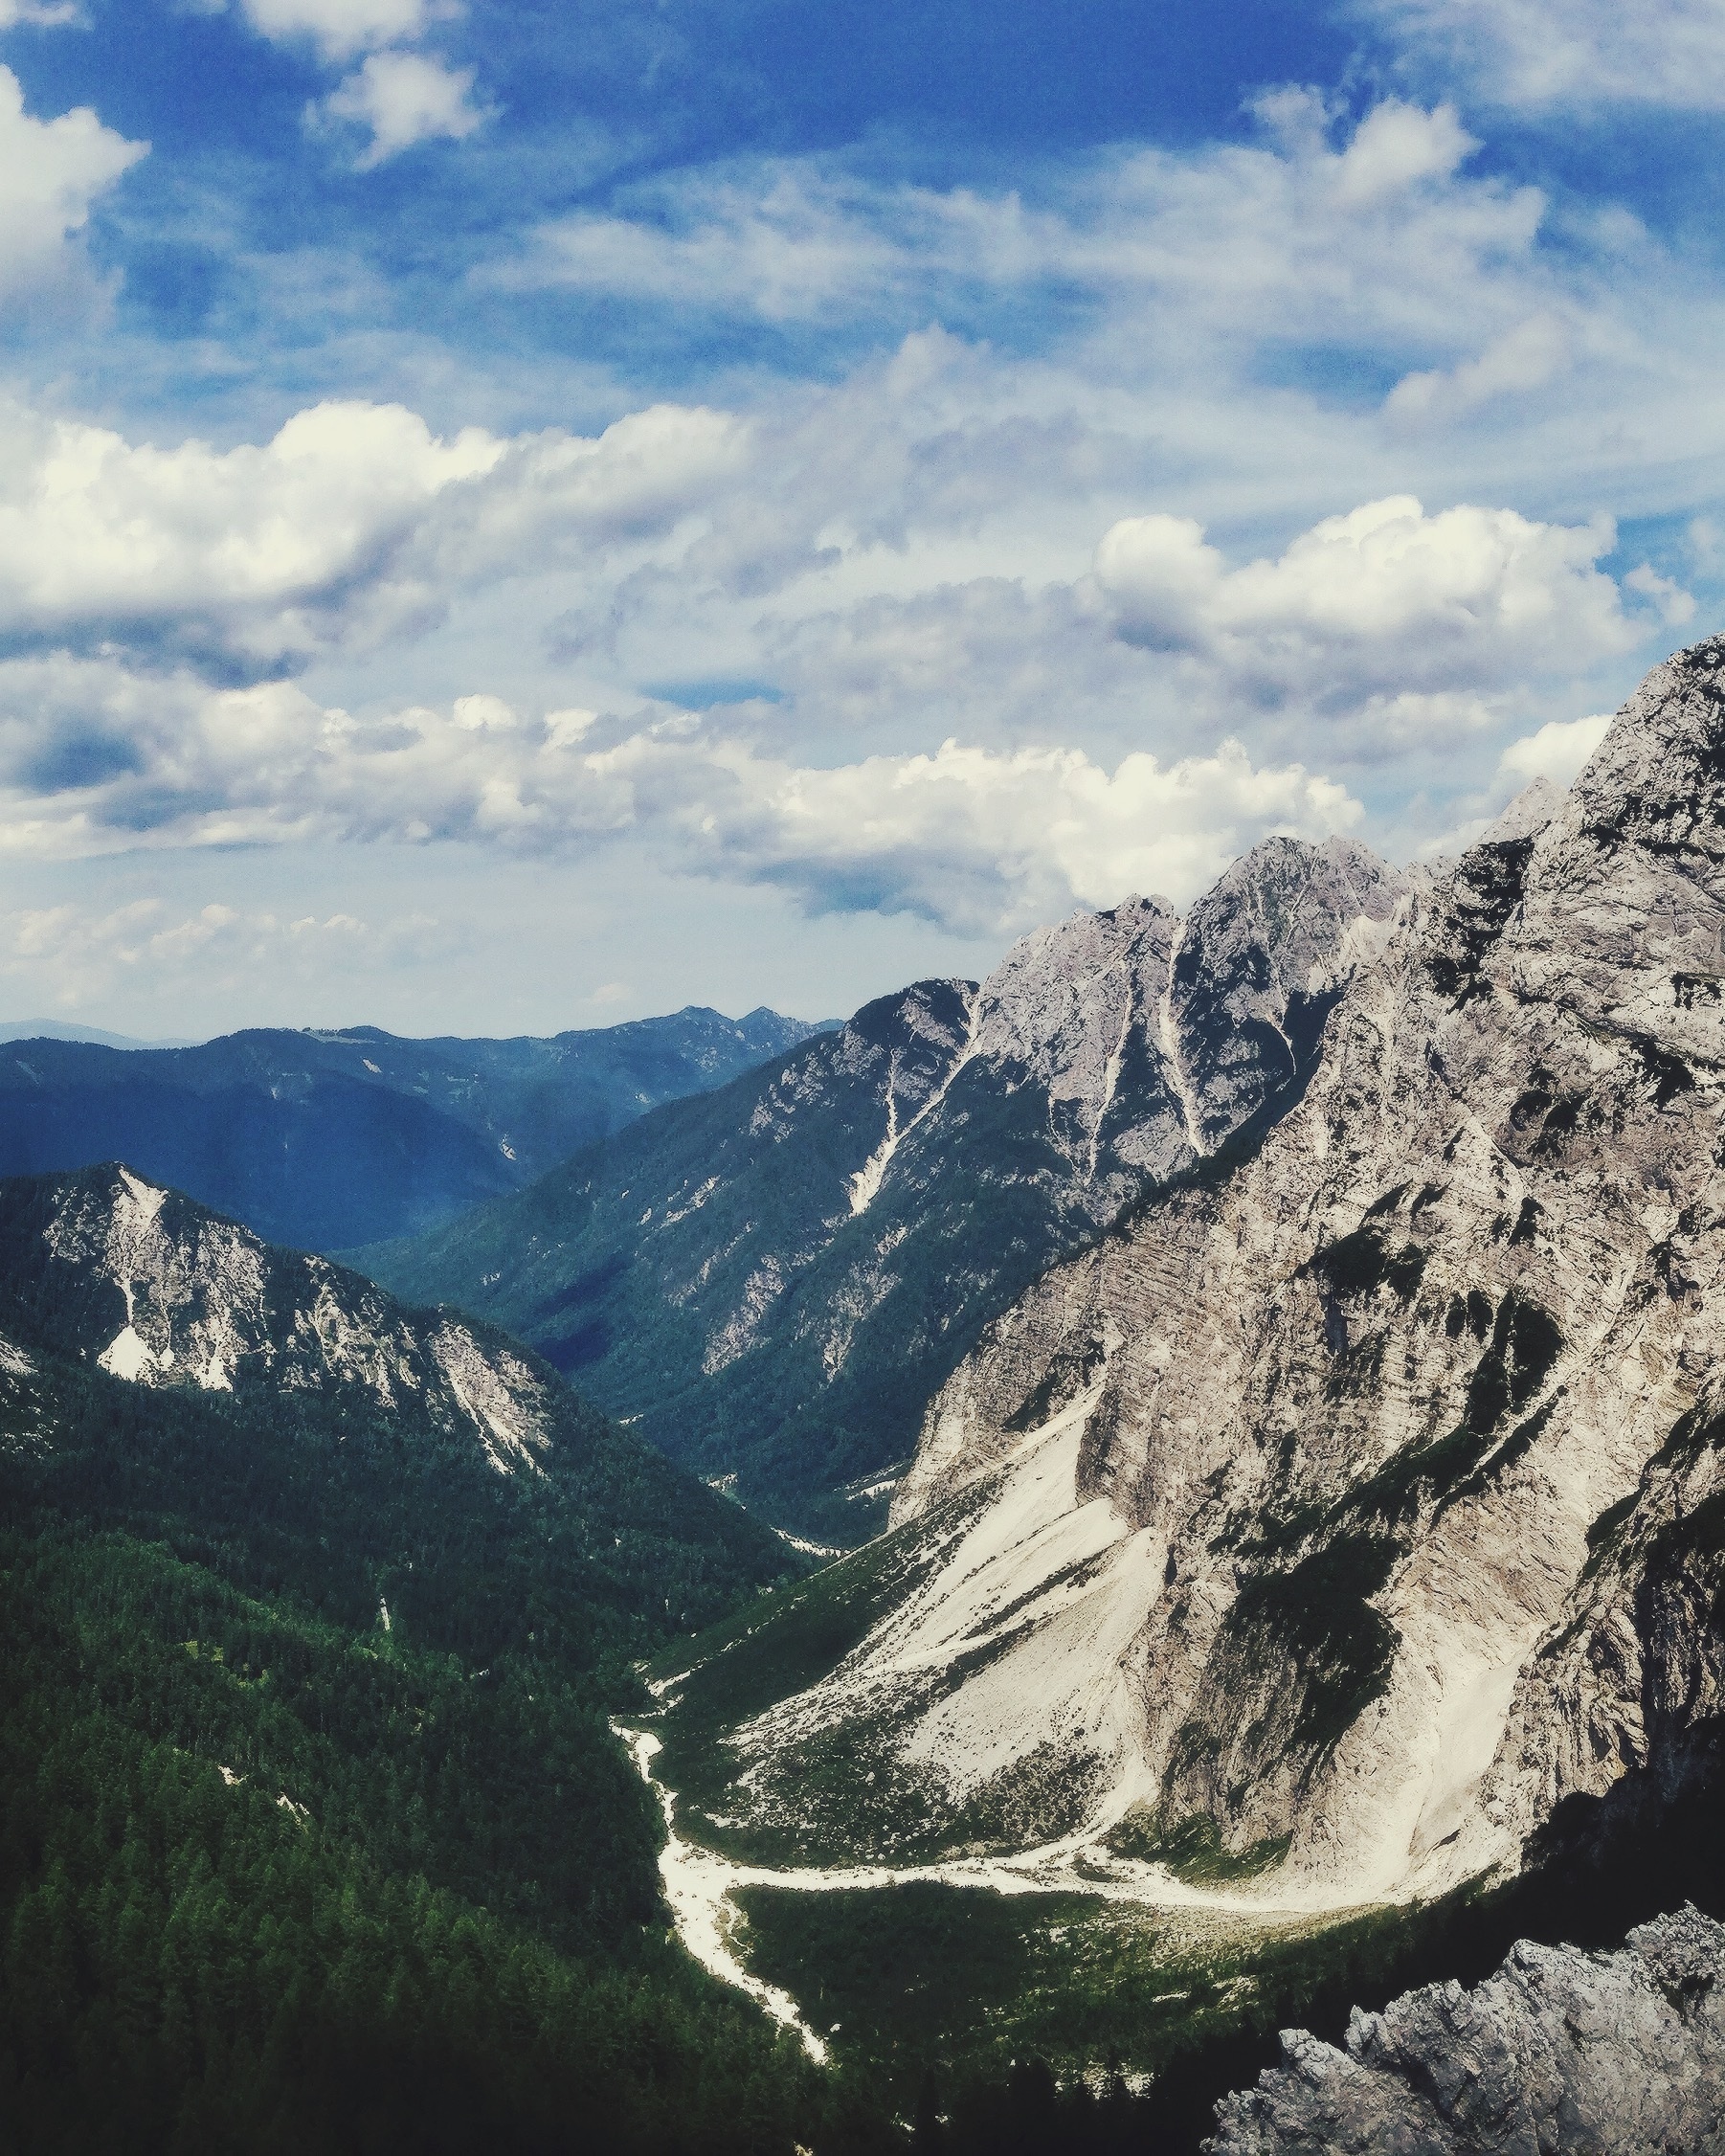
landscape, nature, walking, mountain, snow, cloud, sky, cloudy, adventure, view, valley, mountain range, scenic, ridge, summit, woods, alps, plateau, fell, loch, landform, mountain pass, geographical feature, mountainous landforms, glacial landform